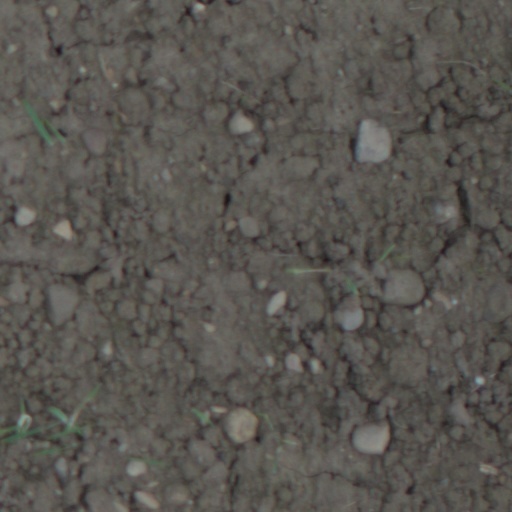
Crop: wheat